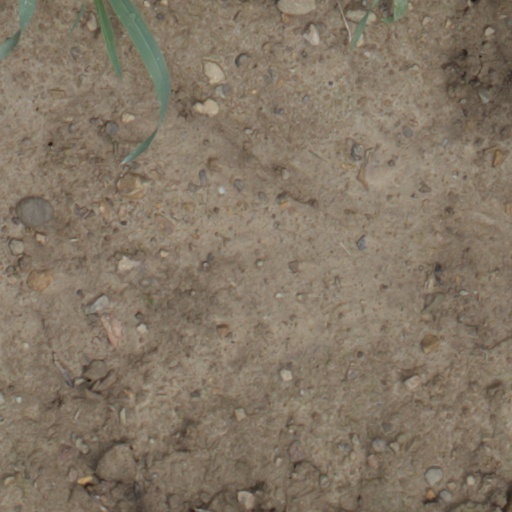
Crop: wheat